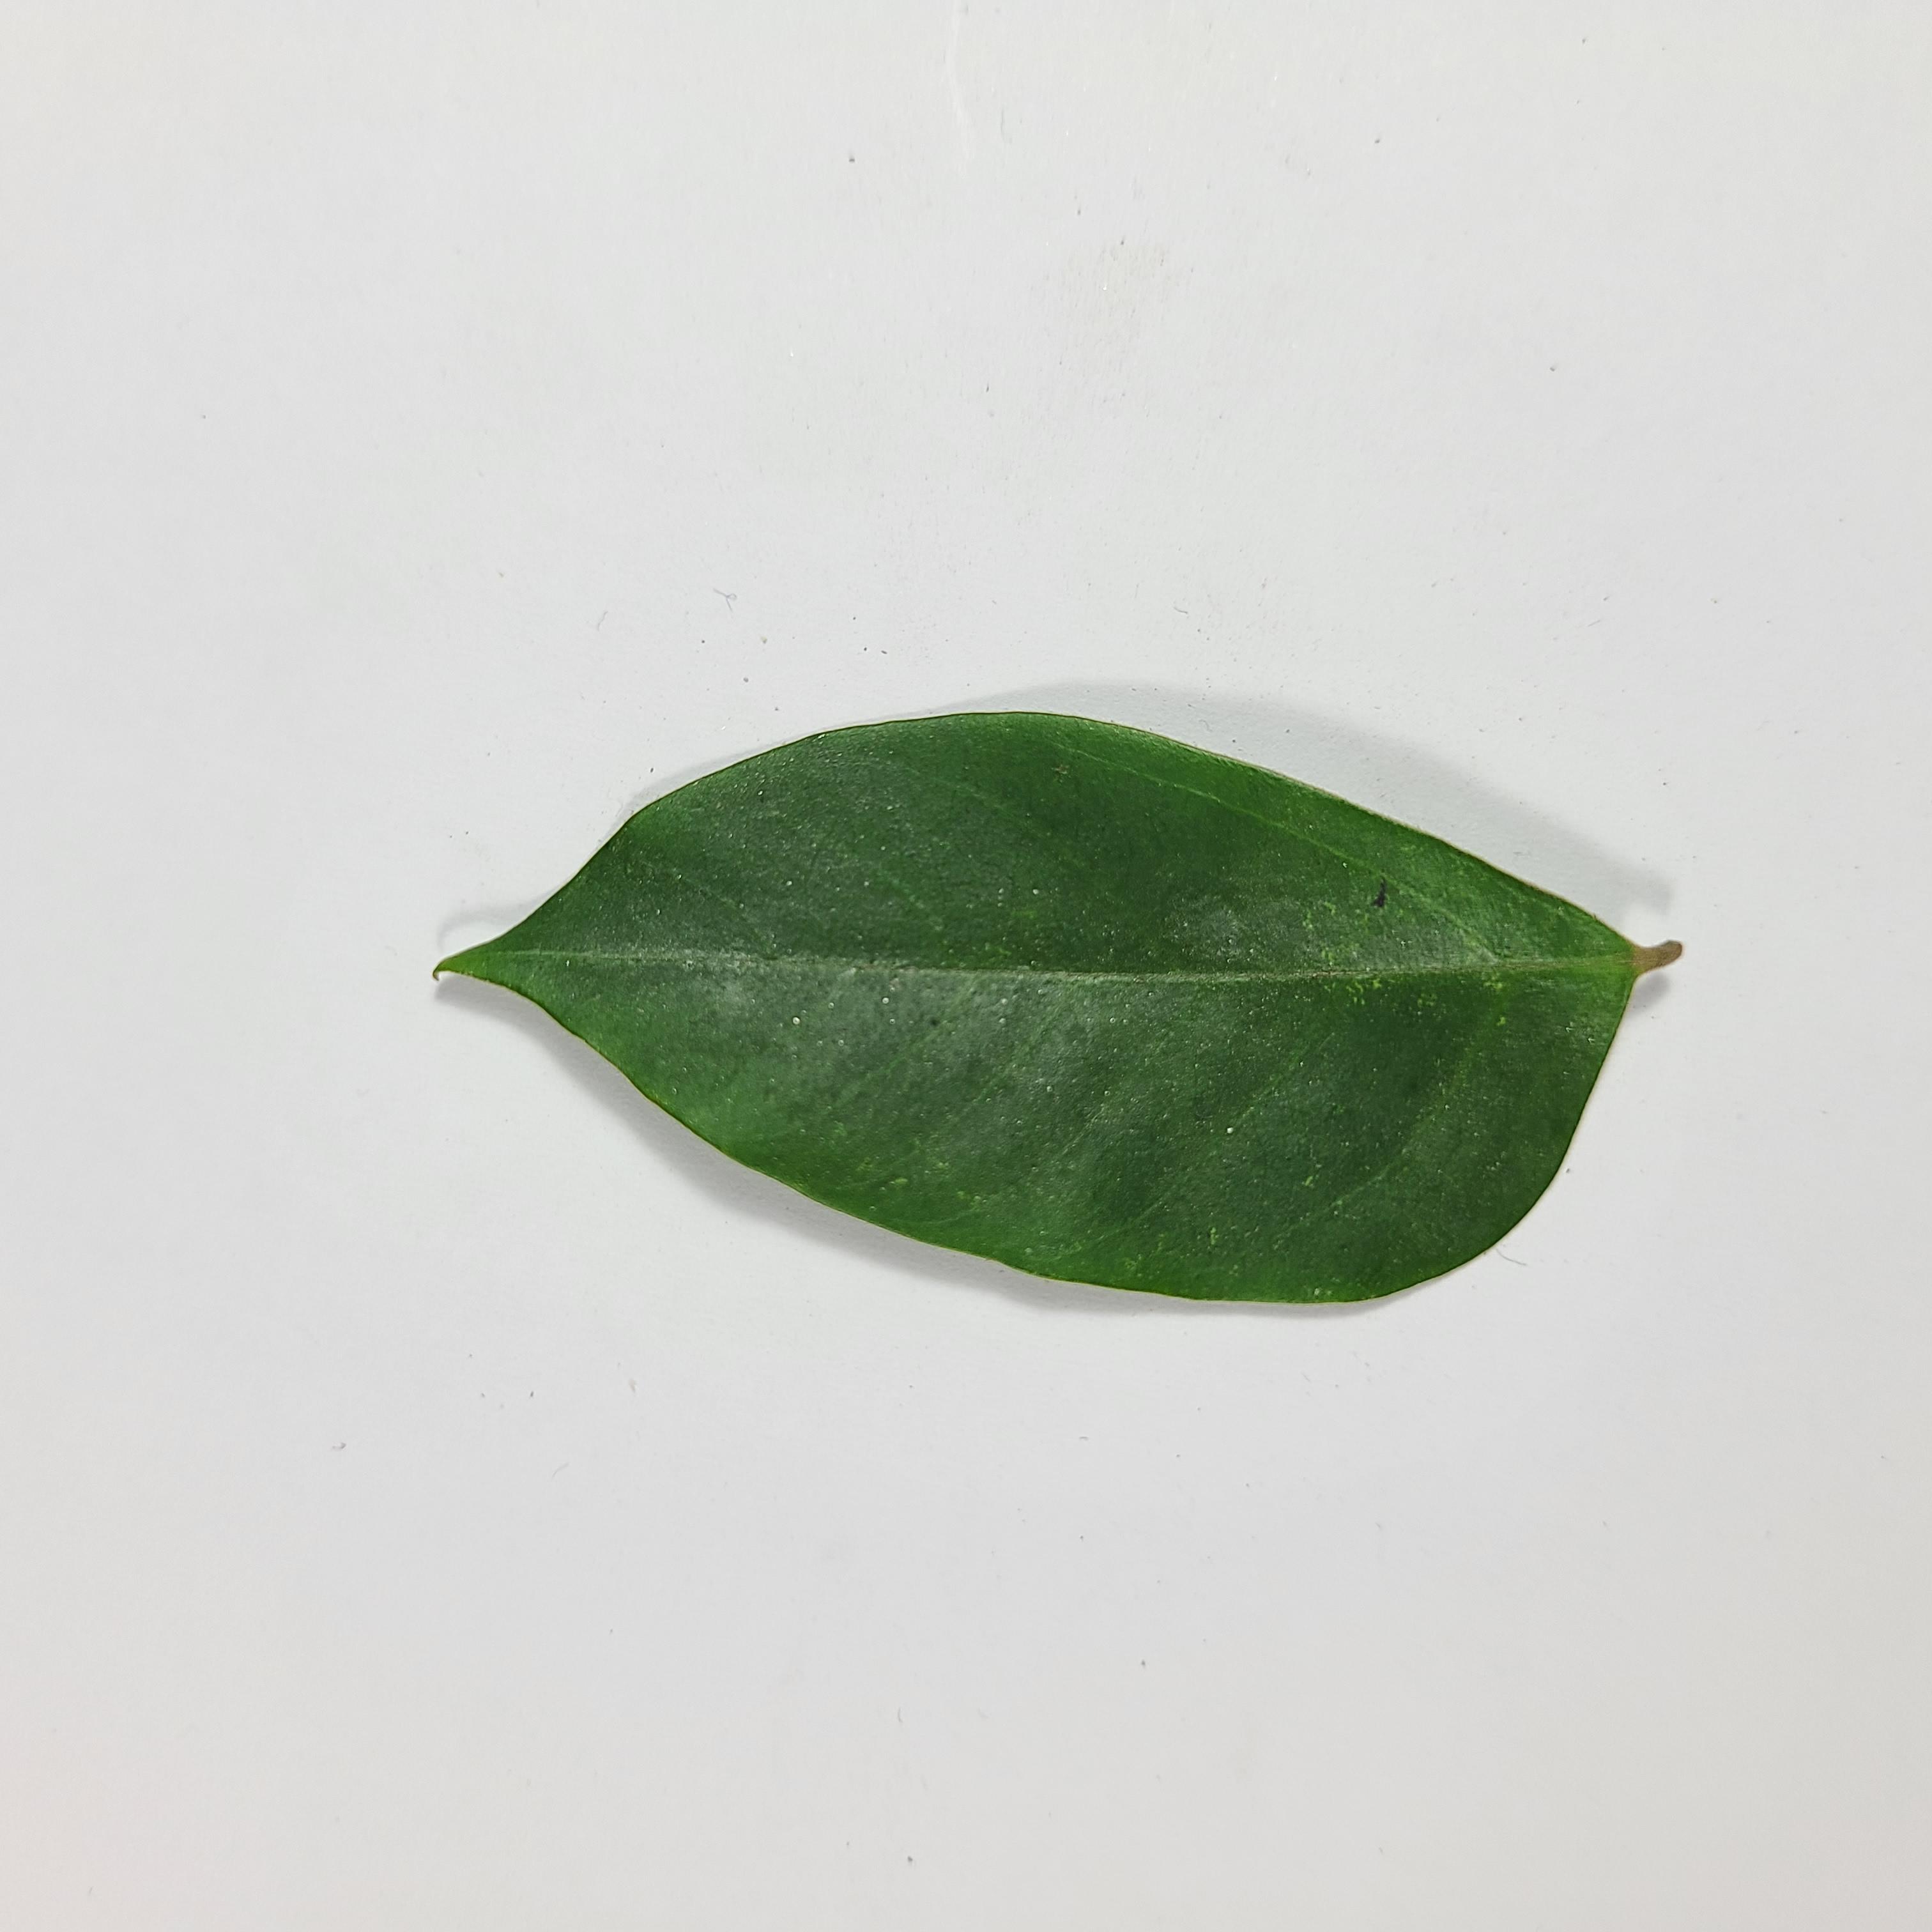
Label: Healthy Leaves